Tuscaloosa (film)

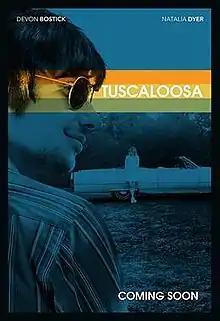
Teaser poster

Tuscaloosa is a 2019 American drama film directed by Philip Harder (in his feature film directorial debut), and starring Devon Bostick and Natalia Dyer. It is based on the 1994 novel of the same name by W. Glasgow Phillips.